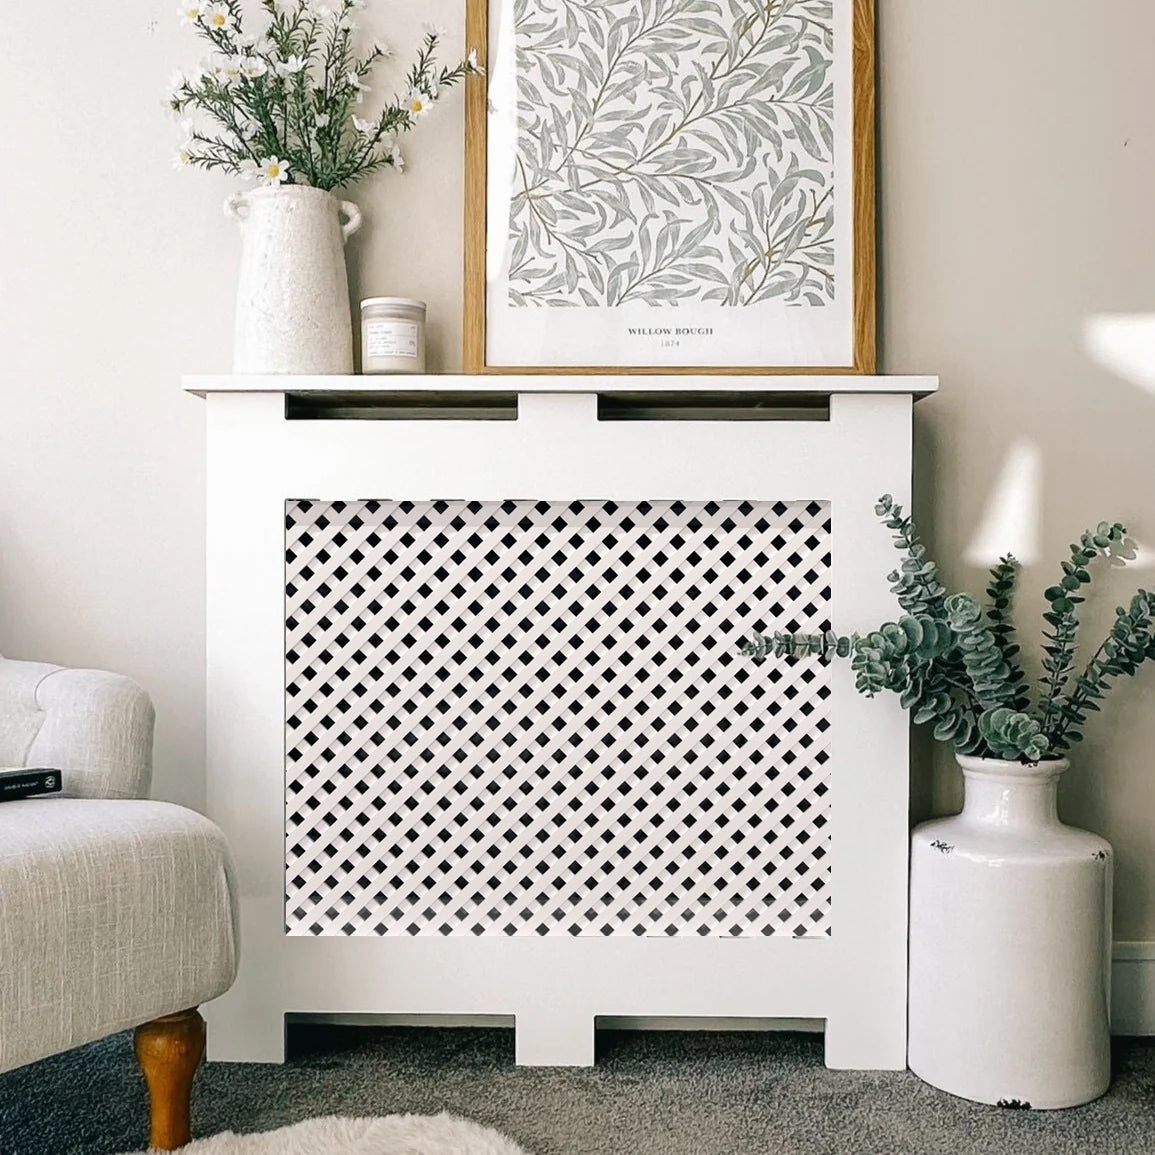
Custom Sized Radiator Cover: Lattice Grid Front - 60 cm by 15 cm by 80 cm
Custom sized, radiator cover with stylish lattice grid front and top shelf. Top heat vents positioned to distribute heat around the room. Cut to the dimensions of your own radiator with skirting board cut out. Optionally add a beautiful wood veneer to the top shelf.
Brand: CNC
Category: Home & Garden > Household Appliance Accessories > Heating Radiator Accessories > Heating Radiator Reflectors > Heating Radiator Sheets